Guitar controller

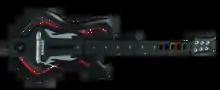
PS3 version of the "Guitar Hero: Warriors of Rock" controller

The guitar for "" was developed by Neversoft, the developers of "". It was a huge redesign for the series as it looked like an ax rather than the classic design of electric guitars. The "Solo section" on the guitar was removed. The d-pad and guide button were merged into one.